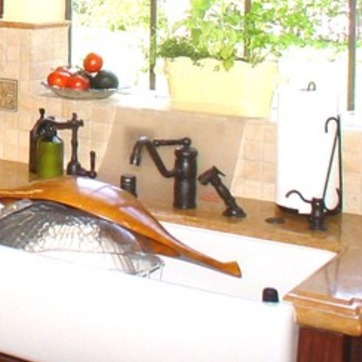
Material: metal